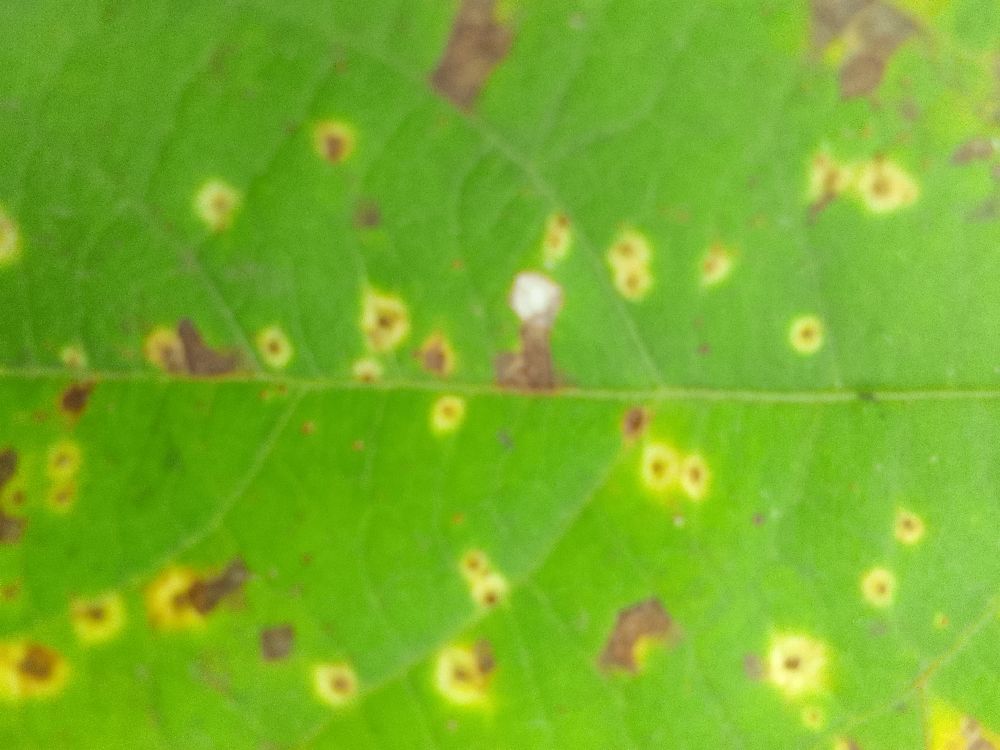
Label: rust